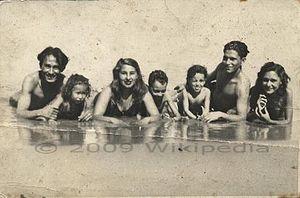
José Benito Barros Palomino, né le 21 mars 1915 à El Banco et mort le 12 mai 2007 à Santa Marta, est un compositeur colombien.